Goa

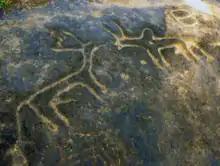
Usgalimal rock engravings

Goa is a state on the southwestern coast of India within the Konkan region, geographically separated from the Deccan highlands by the Western Ghats. It is bordered by the Indian states of Maharashtra to the north and Karnataka to the east and south, with the Arabian Sea forming its western coastline. It is India's smallest state by area and fourth-smallest by population. Panaji (also known as Panjim) is the state's capital, while Vasco da Gama is its largest city by population. The state's official language, spoken by the majority of its inhabitants, is Konkani.